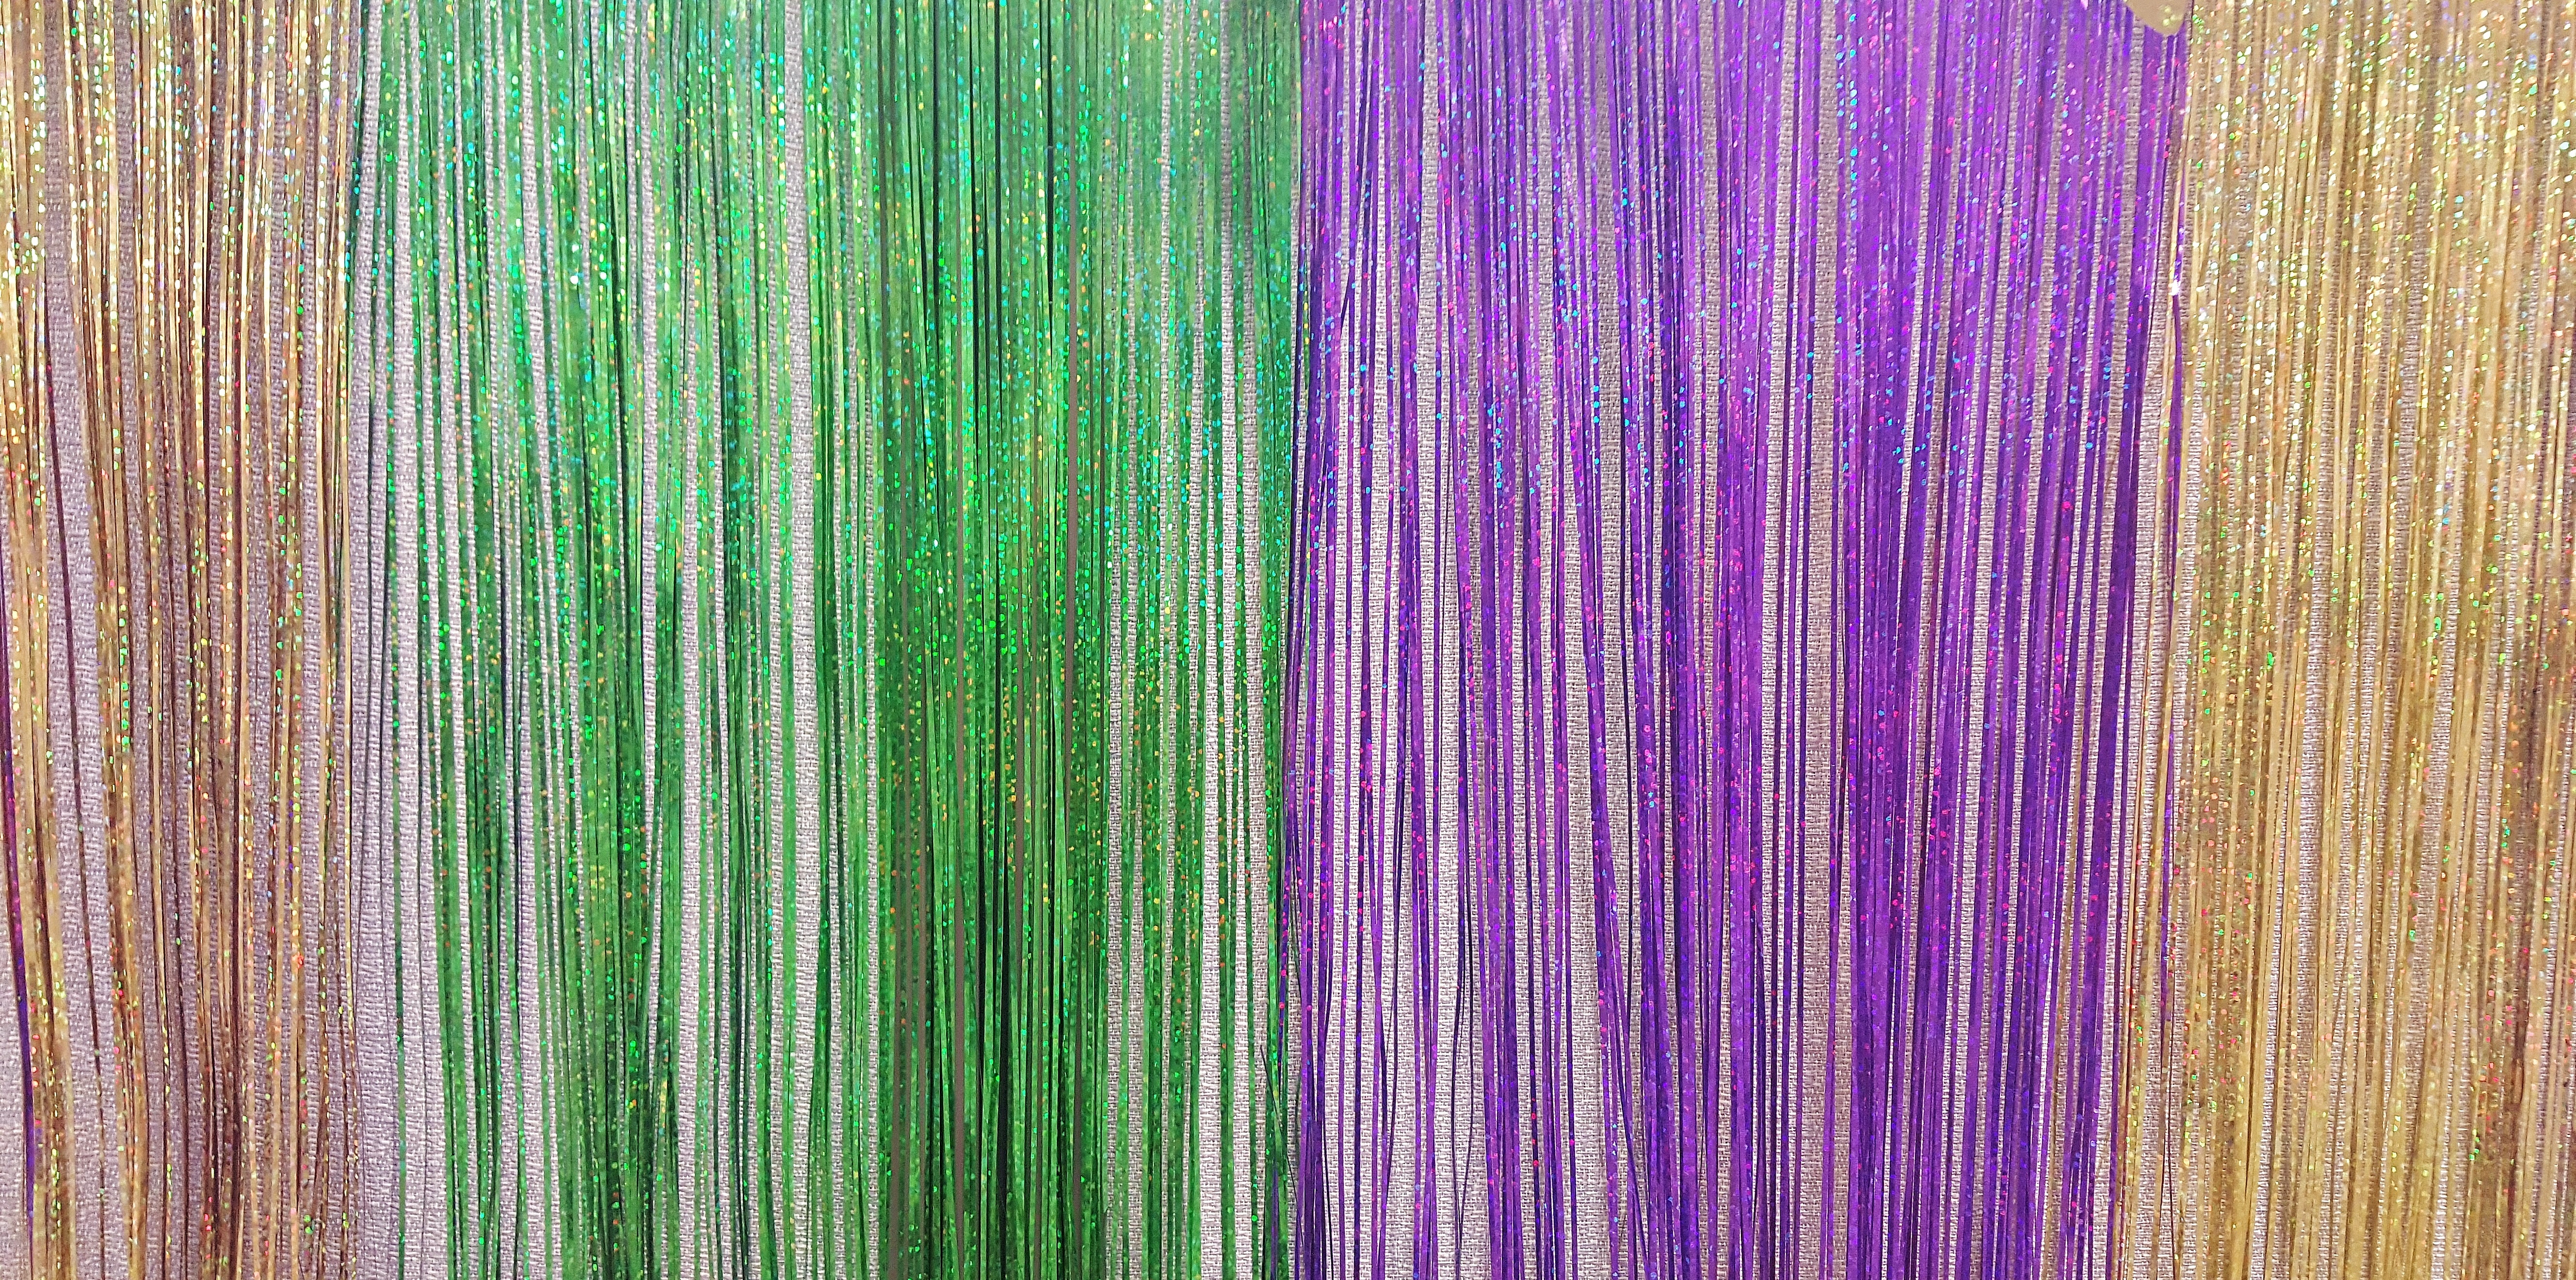
texture, purple, floor, pattern, line, green, color, blue, material, interior design, textile, colors, decorations, flooring, mardi gras